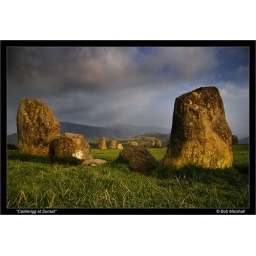
A different view (and feel) of Castlerigg. The stones go this lovely golden colour in the autumn sunlight.